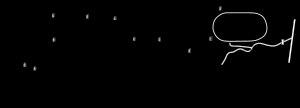
L'autodrome de Linas-Montlhéry est un circuit ayant accueilli des courses automobiles, motocyclistes et cyclistes, situé dans l'Essonne. Construit en 1924 par l'architecte Raymond Jamin, sous l'impulsion de l'industriel Alexandre Lamblin, il a reçu le label « Patrimoine du xxᵉ siècle ». Il appartient depuis 1973 à l'Utac Ceram, propriétaire aussi du Circuit de Mortefontaine dans l'Oise.